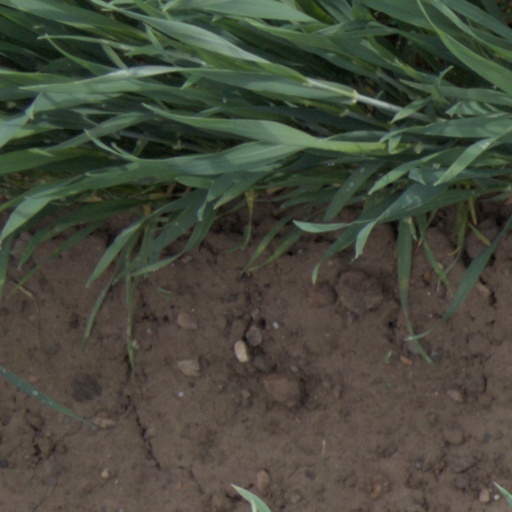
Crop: wheat